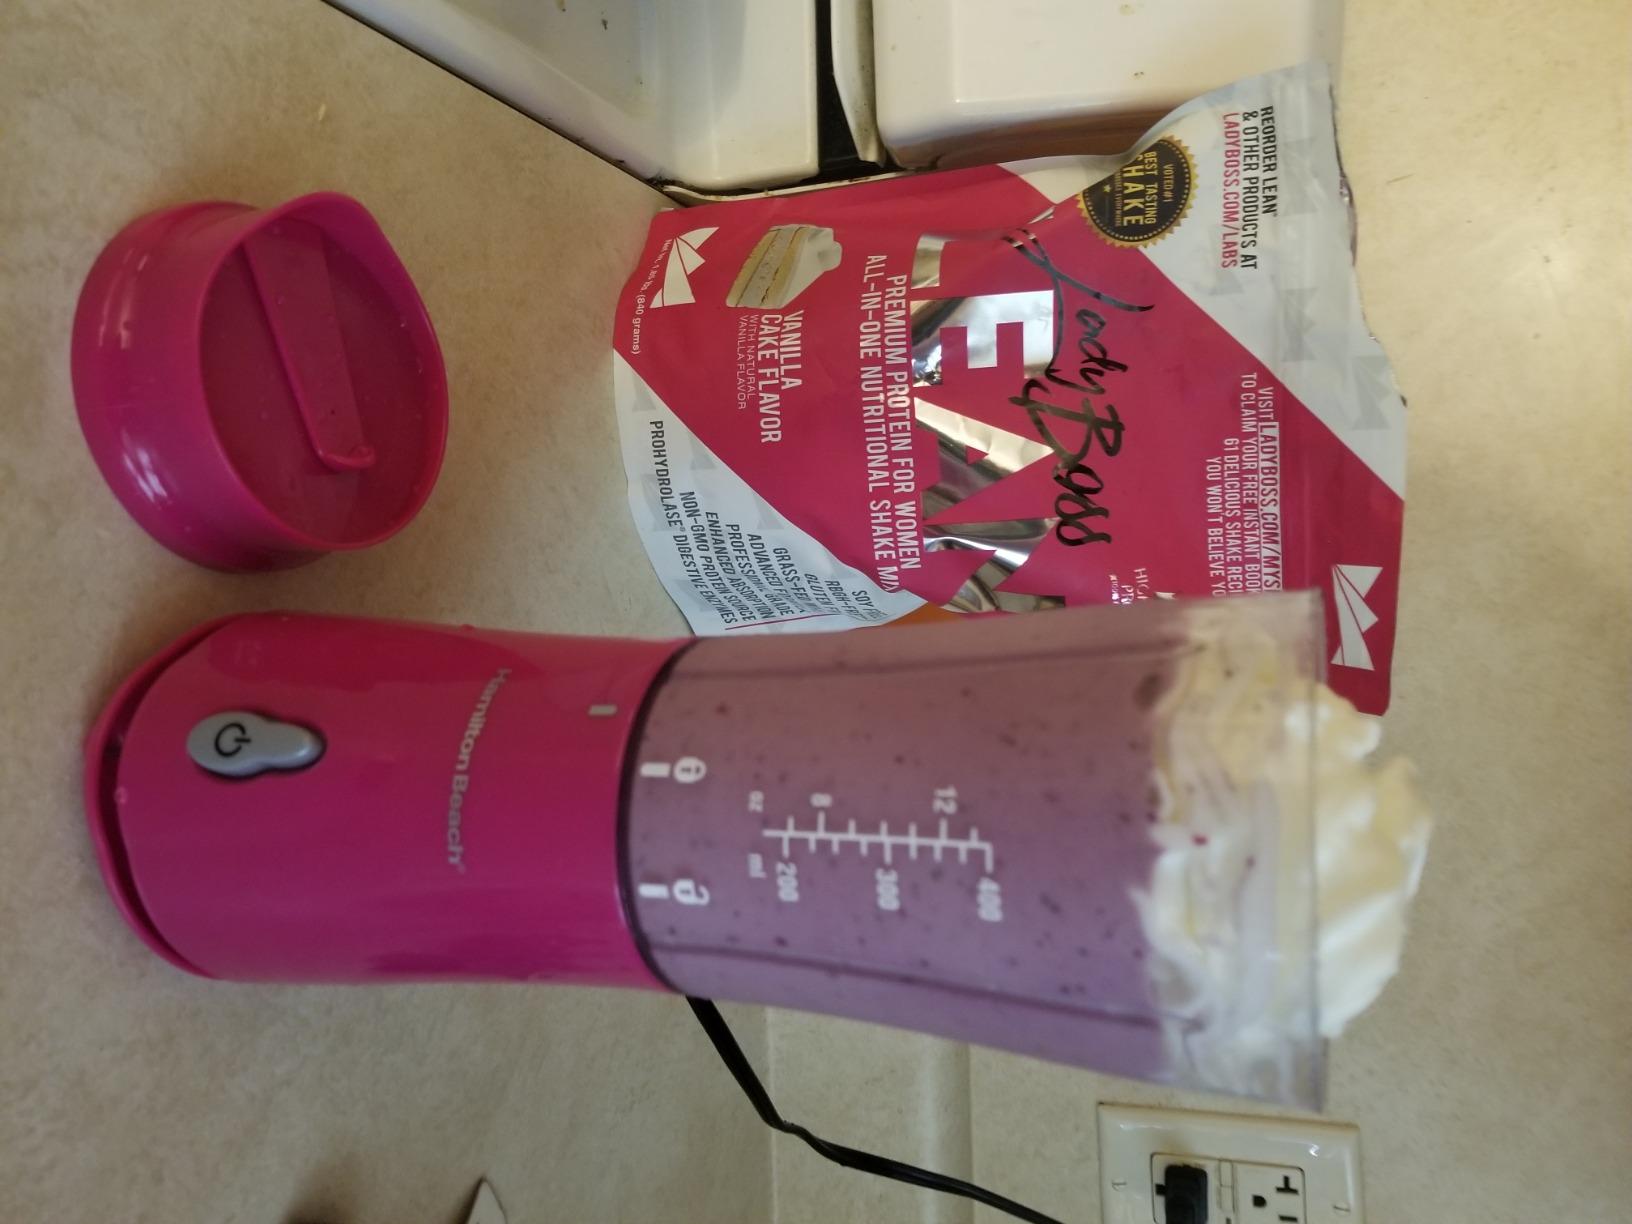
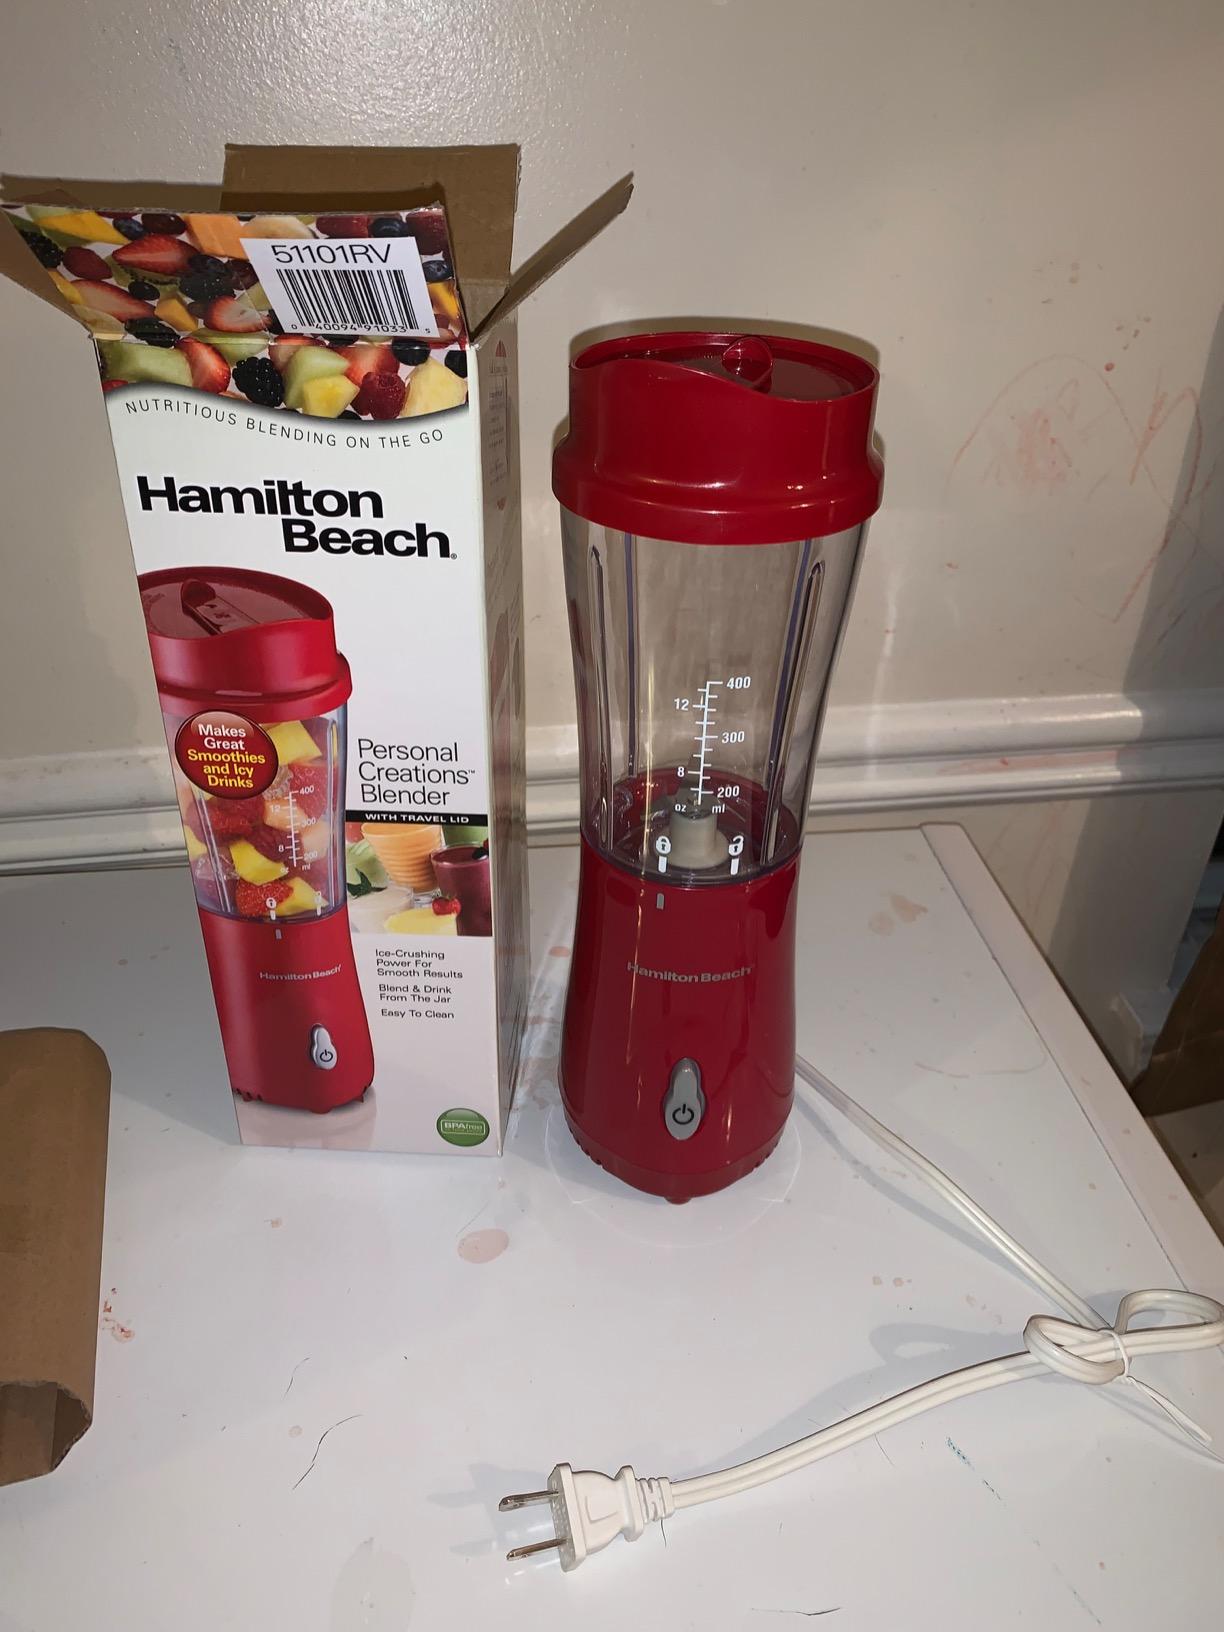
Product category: items_blender
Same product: no